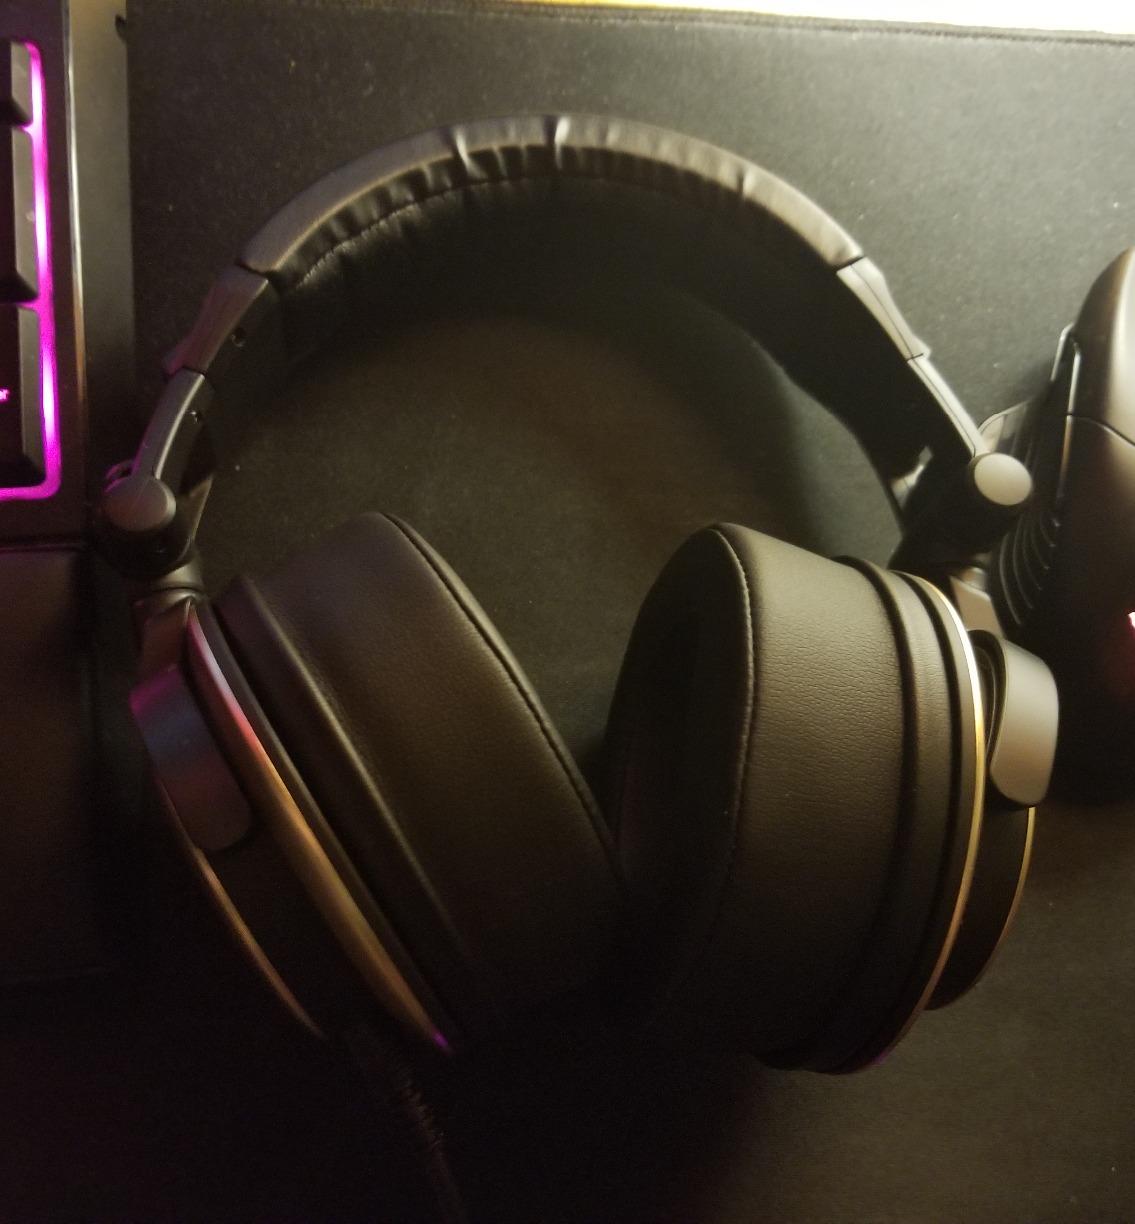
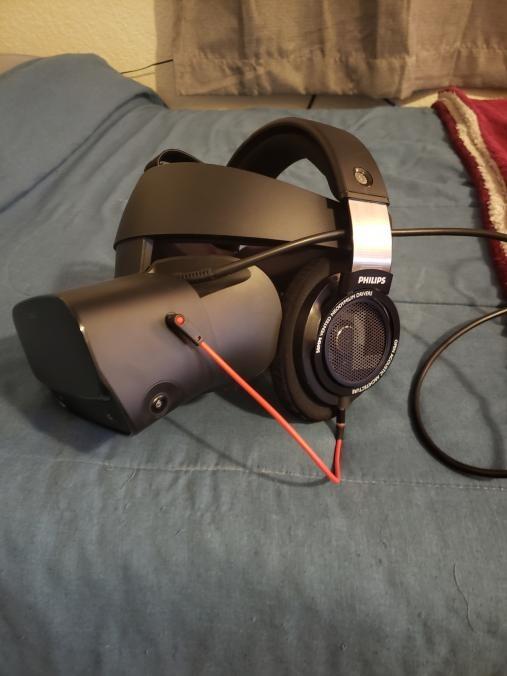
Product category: headphones
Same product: no